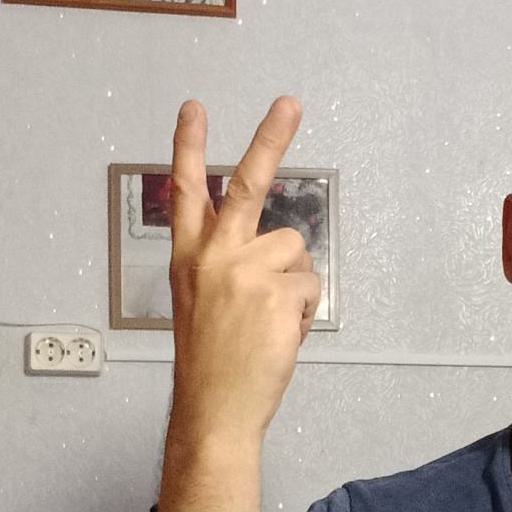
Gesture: peace_inverted